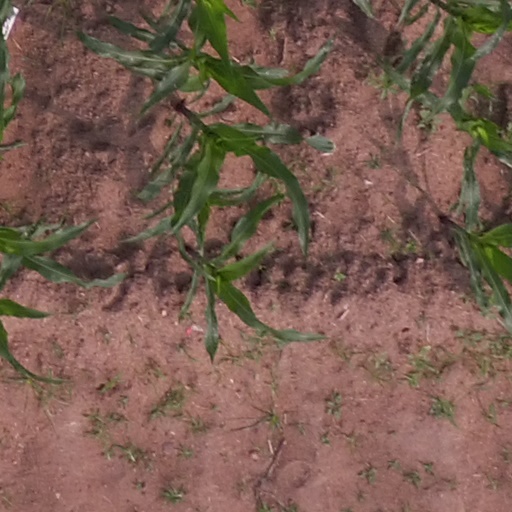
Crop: maize; corn